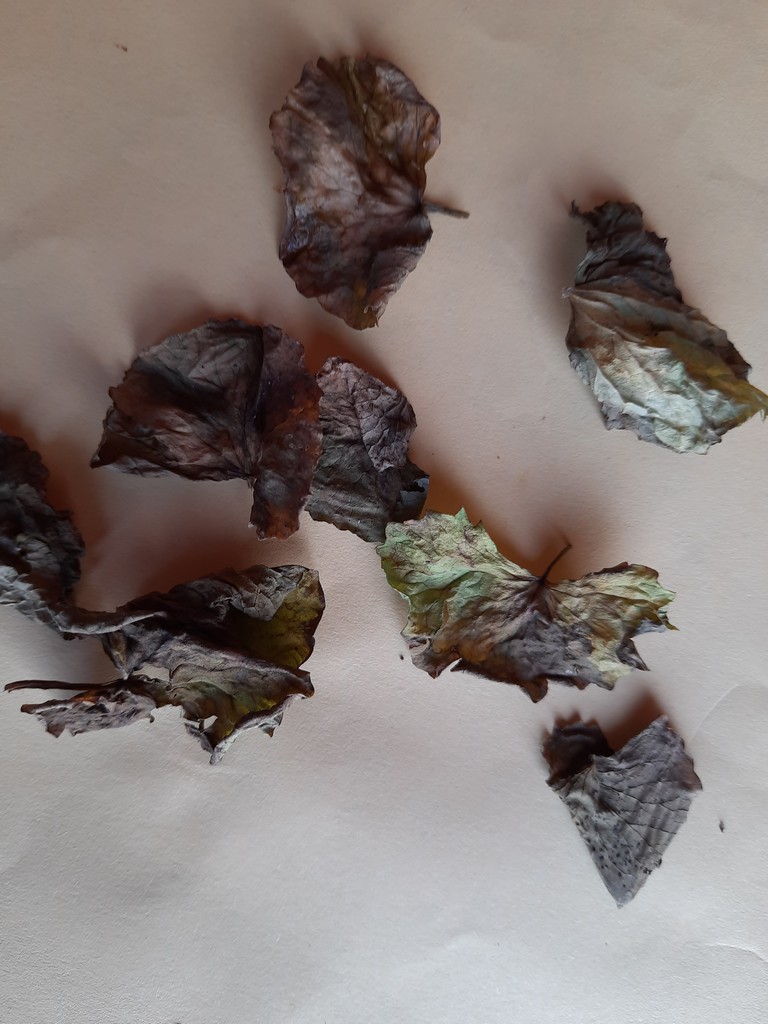
Label: Dried